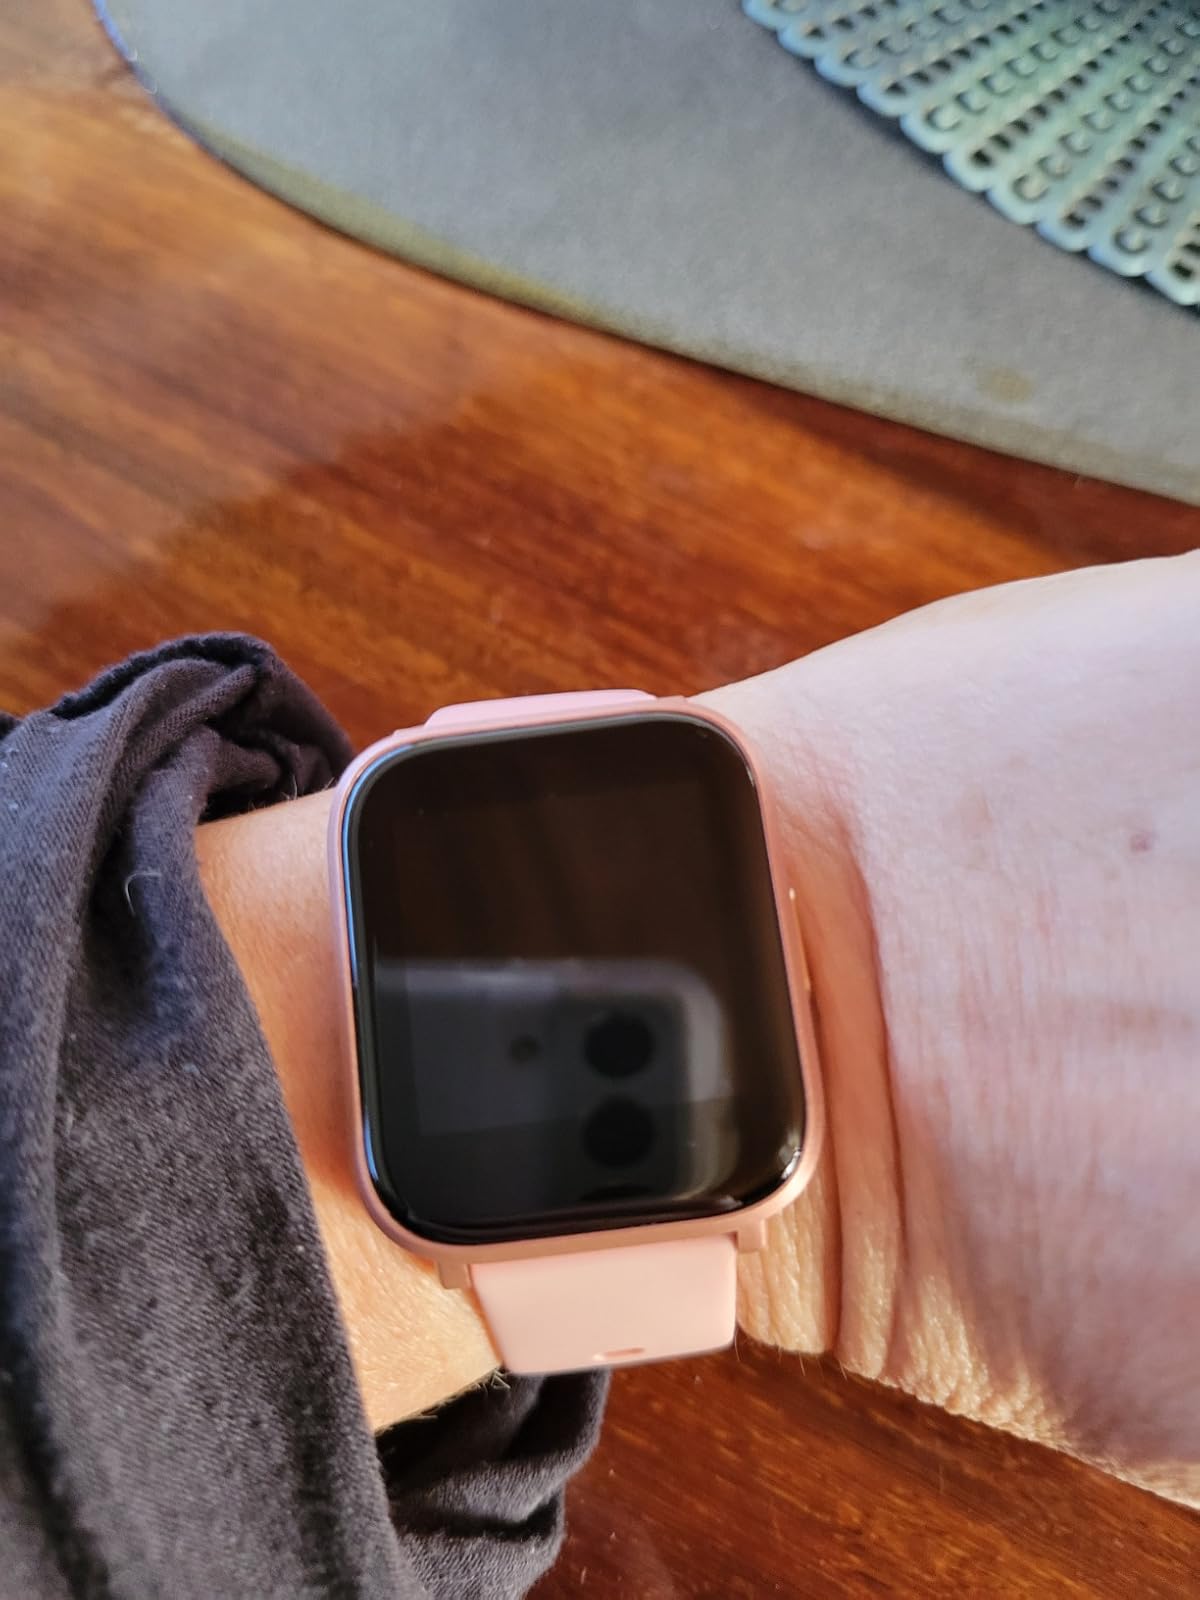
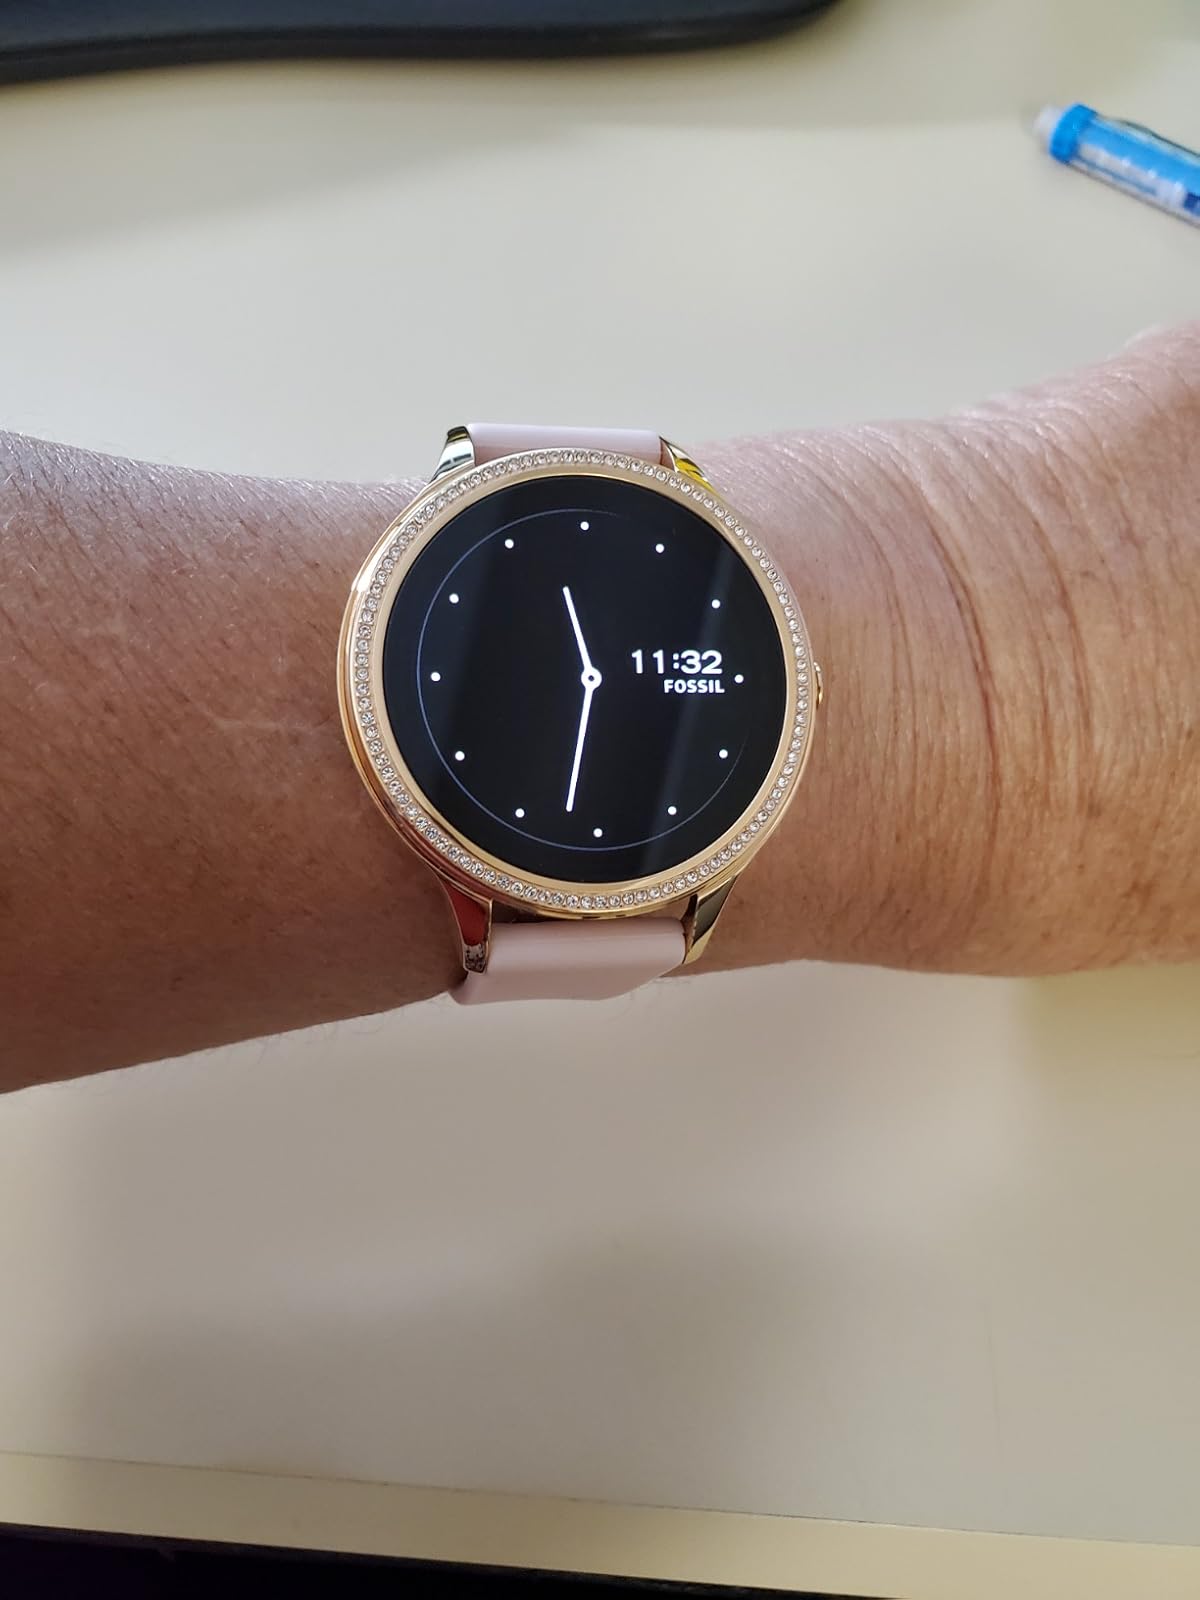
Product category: smartwatch
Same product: no